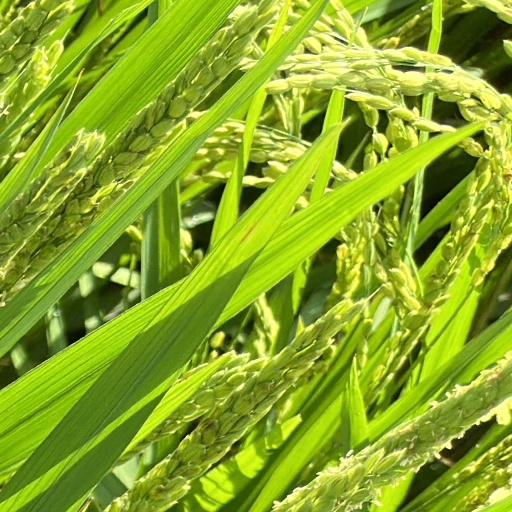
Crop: rice